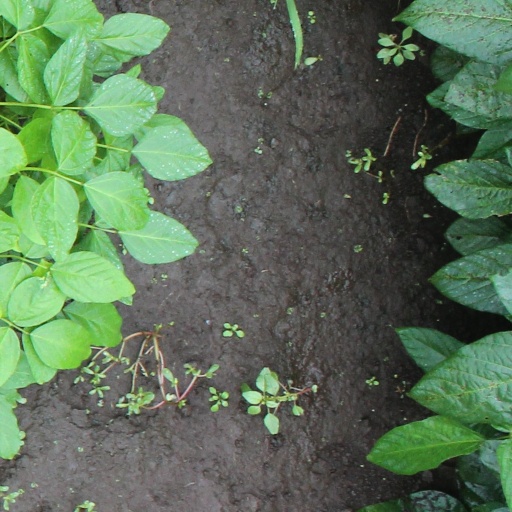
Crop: soybean